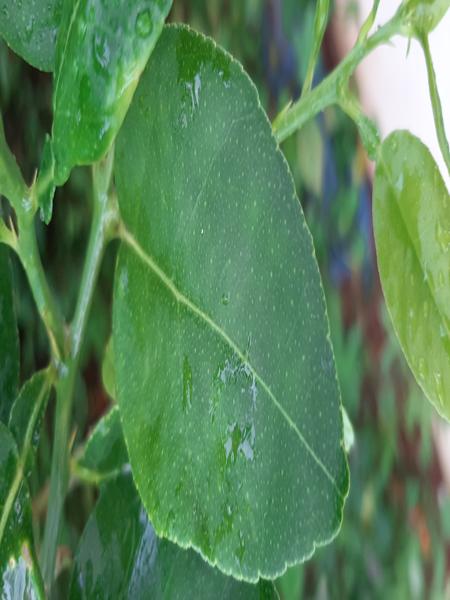
Plant: Lemon